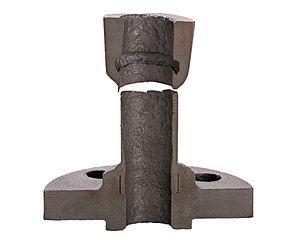
La corrosion à haute température est la dégradation des métaux par l'environnement à haute températures ; c'est un phénomène complexe qui a lieu dans les moteurs, chaudières et réacteurs. Les gaz de combustion ont en effet une composition complexe du fait de la composition du combustible et de l'air :